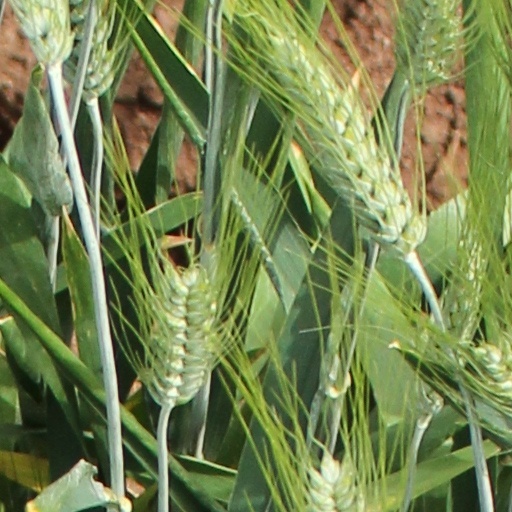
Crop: wheat